Sarangadhara (1958 film)

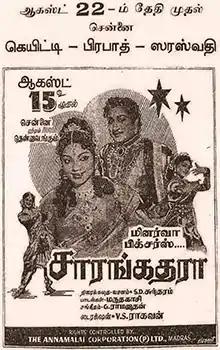
Theatrical release poster

Sarangadhara is a 1958 Indian Tamil-language historical drama film directed by V. S. Raghavan and written by S. D. Sundharam. The film stars Sivaji Ganesan and P. Bhanumathi. Based on the epic of the same name by Gurajada Apparao, it was released on 15 August 1958.